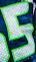
Number: 5